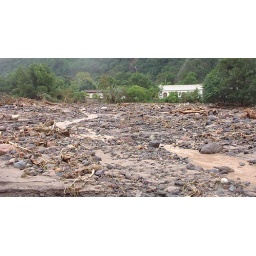
18 going to house over old river bed 2